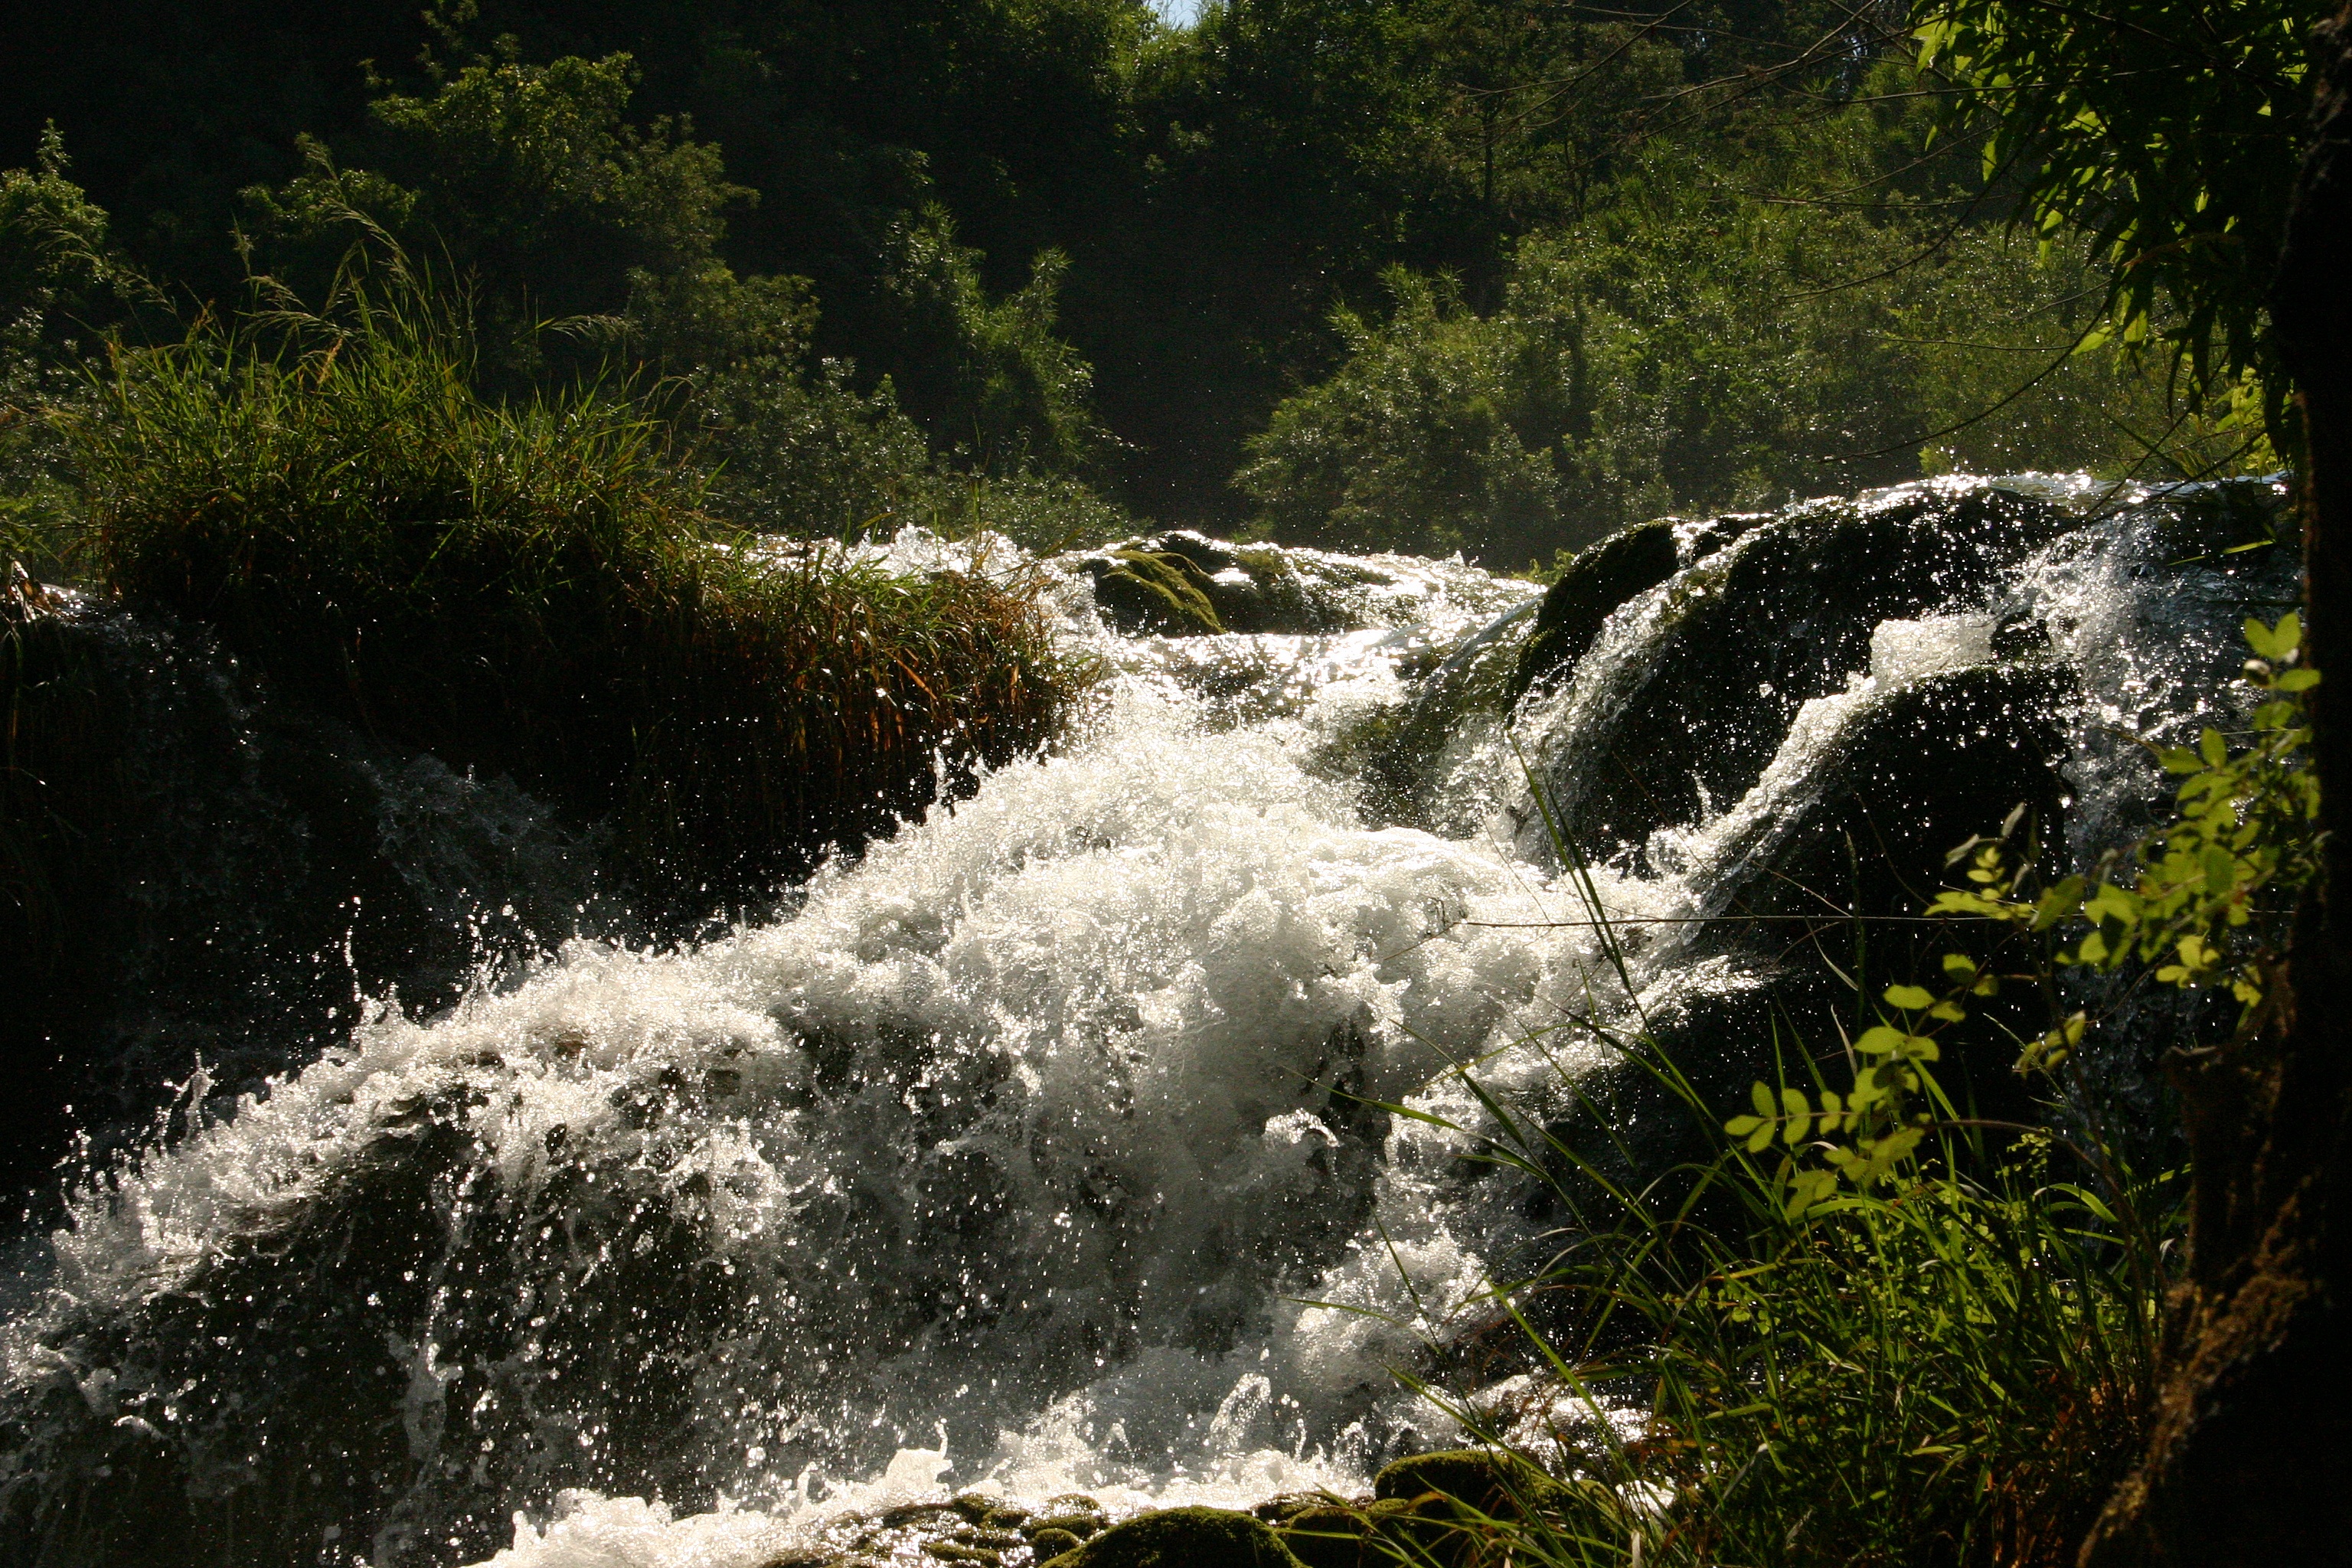
water, nature, forest, rock, waterfall, river, wild, clear, stream, flow, jungle, rapid, body of water, croatia, rainforest, rapids, water feature, watercourse, island of krk